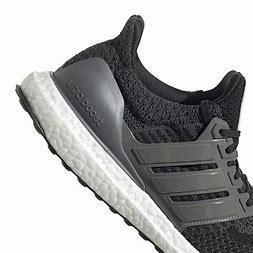
Brand: Adidas
Model: Ultraboost 5 DNA